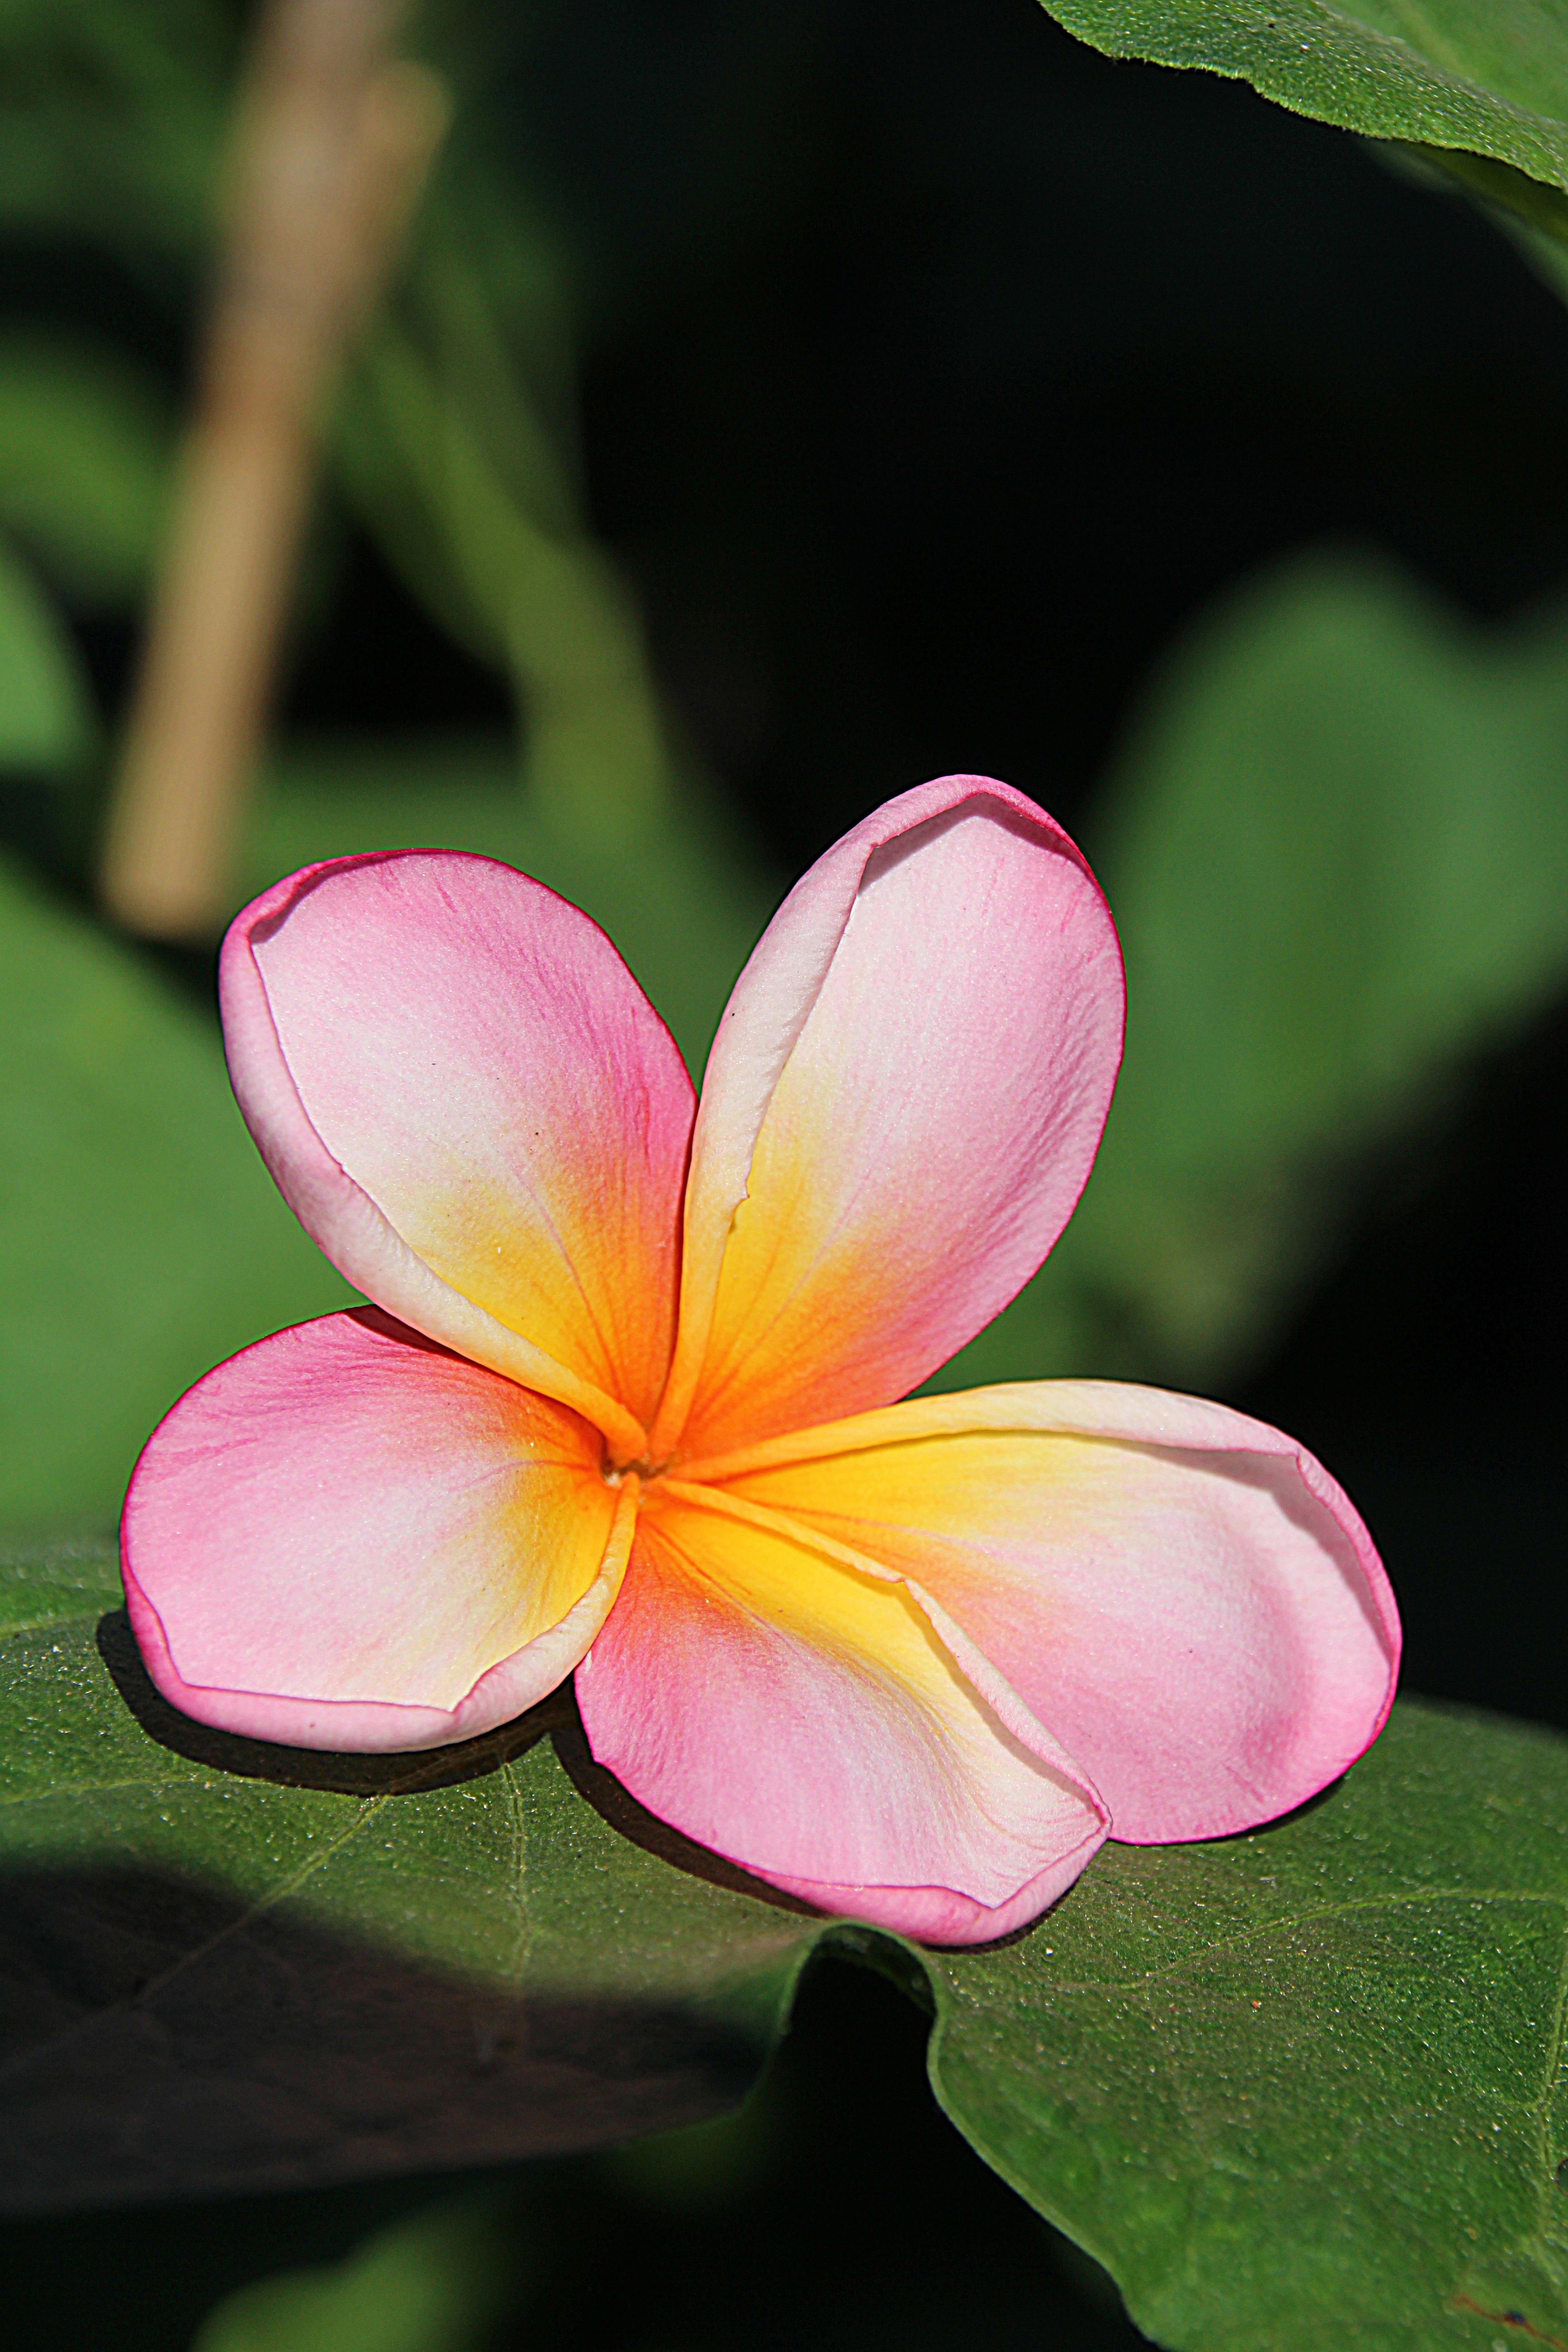
blossom, light, plant, photography, leaf, flower, petal, green, botany, yellow, pink, flora, flowers, close up, lotus flower, colors, plumeria, flowering, macro photography, flowering plant, land plant